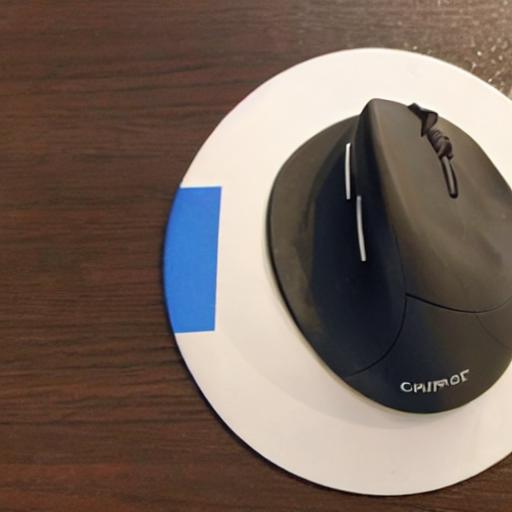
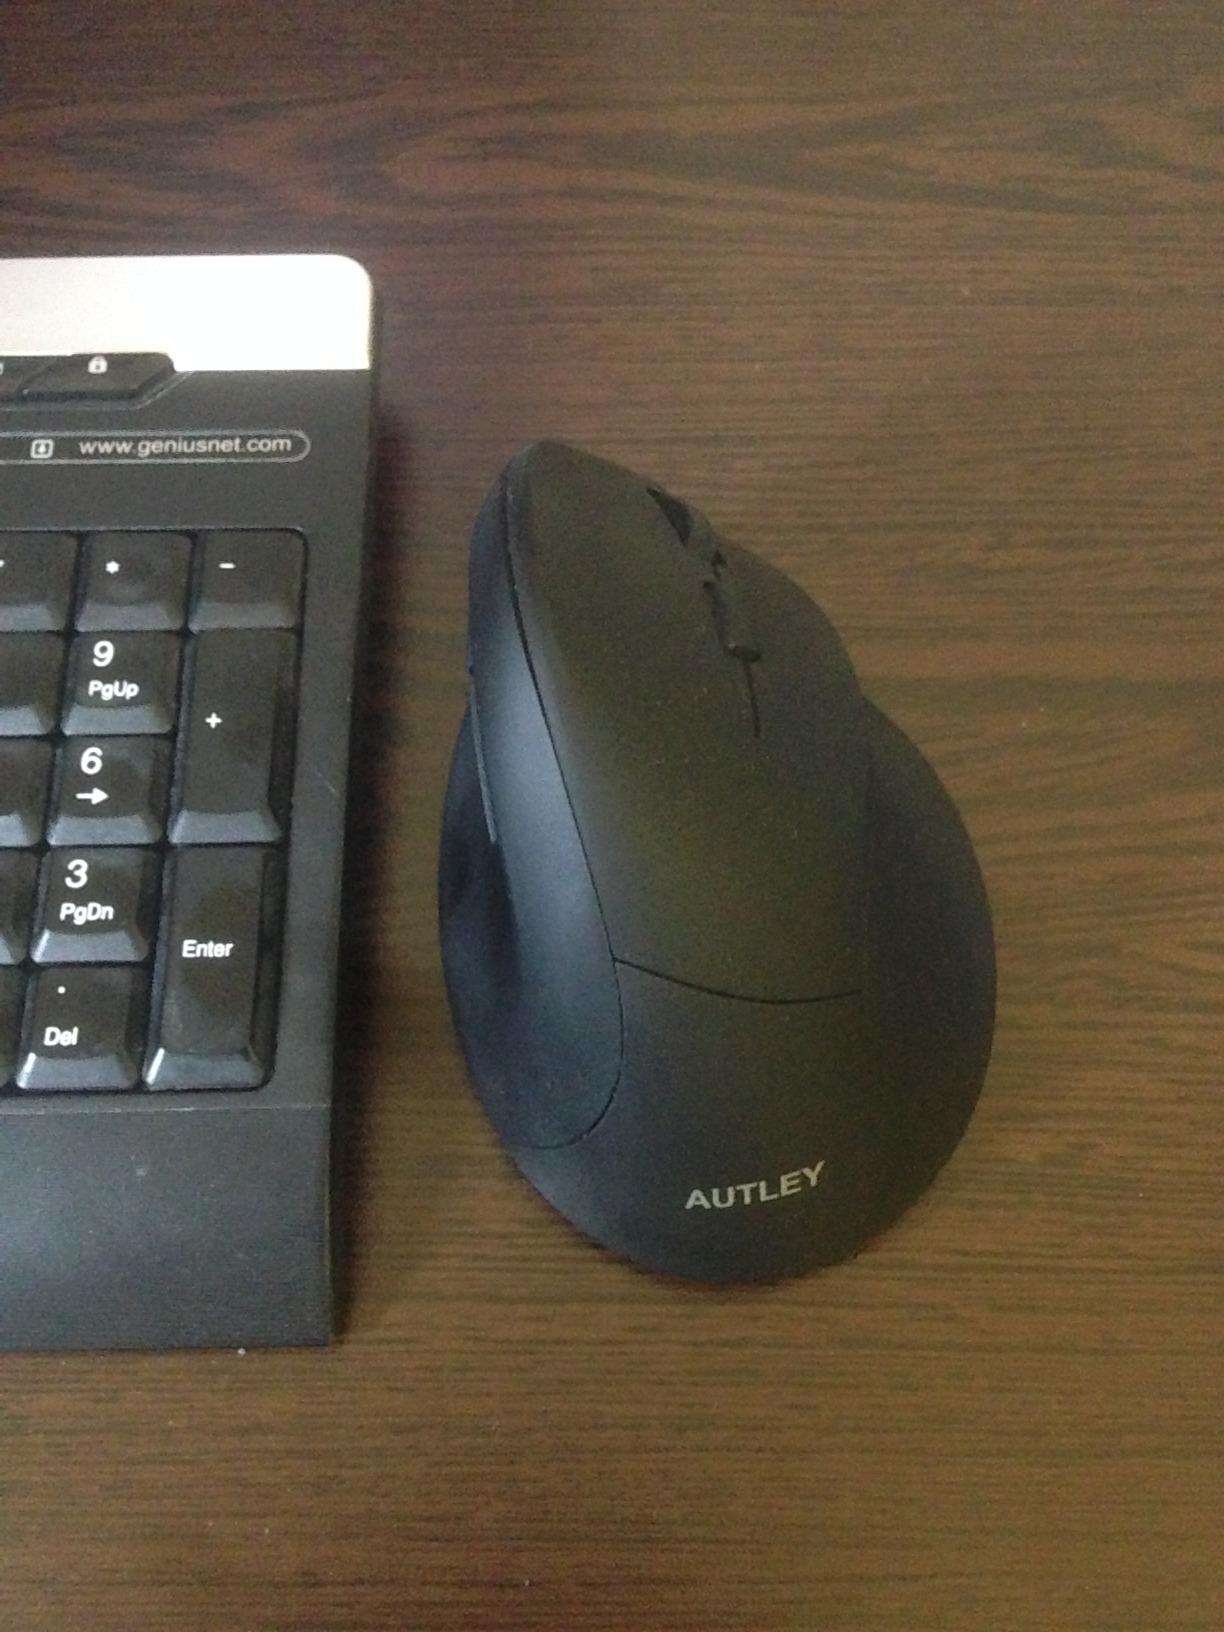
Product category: mouse
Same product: no